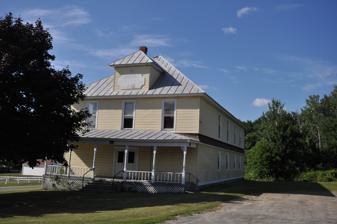
Building: Benton Grange No. 458
Country: United States of America
Year built: 1915
United States historic place Benton Grange #458 U.S. National Register of Historic Places Show map of Maine Show map of the United States Location Jct. of River Rd. and School Dr., Benton, Maine Coordinates 44°35′21″N 69°35′6″W / 44.58917°N 69.58500°W / 44.58917; -69.58500 Area 1.7 acres (0.69 ha) Built 1915 ( 1915 ) Architect Gifford, Frank M. Architectural style Colonial Revival NRHP reference No. 04000373 Added to NRHP April 28, 2004 The Benton Grange No. 458 is an historic Grange hall at 29 River Road in Benton, Maine , USA.  Built in 1915, it is one of the rural community's largest buildings, serving for many years as a social and civic venue for the town.  From 1915 to 1990 it housed the annual town meeting.  It was listed on the National Register of Historic Places in 2004. Description and history The Benton Grange is located in the village center of the town, at the northeast corner of River Road and School Drive.  It is a long rectangular two story wood frame structure, with a hip roof, clapboard siding, and a concrete block foundation.  The narrow front facade is three bays wide, with a hip-roofed single-story porch extending across it, supported by bracketed turned posts in the Queen Anne style.  Above the porch three sash windows are symmetrically placed, and there is a hip-roof dormer projecting from the roof above, adorned with a wooden panel identifying the building and its year of construction.  The interior houses a lobby, with restrooms, cloakroom, and ticket booth, with a dining room behind, and a large auditorium on the second floor. The Benton Grange was organized in 1906, and its early meetings were held in the local school, but had by 1910 decided to build a dedicated meeting hall.  The present hall was built in 1915 to a design by Fairfield architect Frank M. Gifford.  The hall continues to be a meeting and social venue for the community, and its Grange chapter continues to be active, despite a general decline in agricultural activities in the community. See also National Register of Historic Places listings in Kennebec County, Maine References